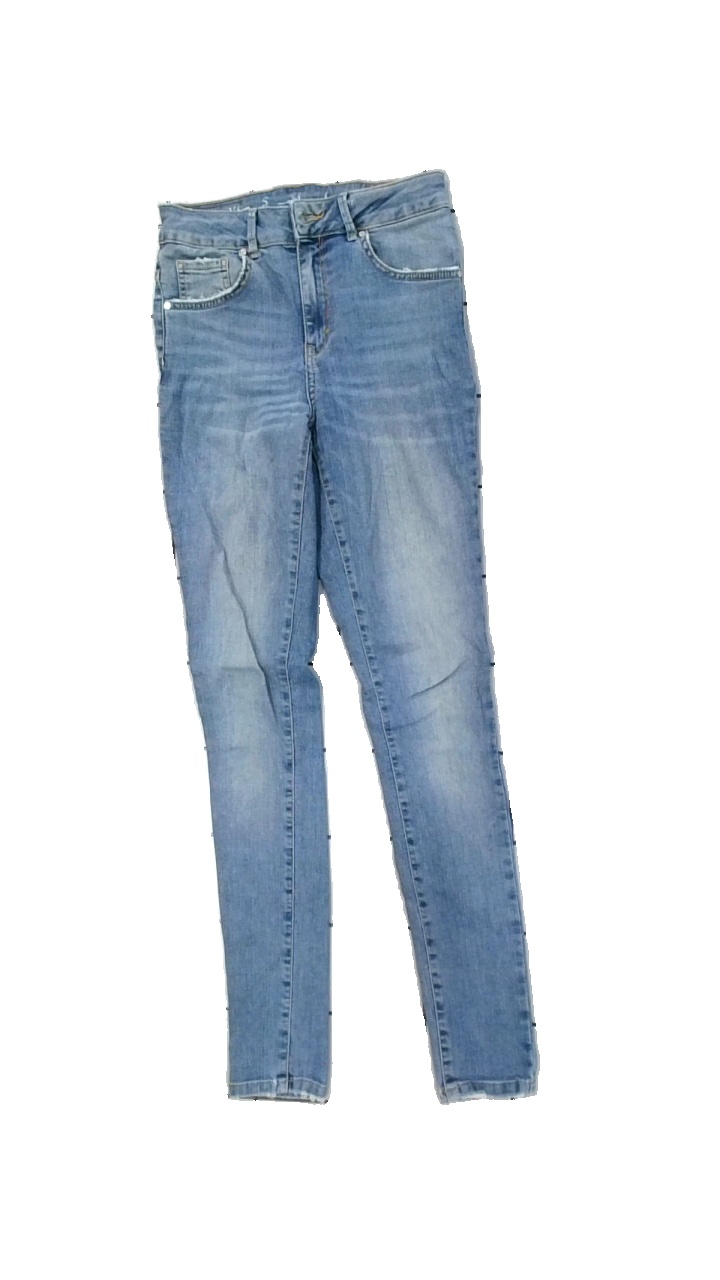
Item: Jeans (Ladies)
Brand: Never Denim Låg
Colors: Blue
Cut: Tight
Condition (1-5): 3
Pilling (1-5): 4
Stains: Minor
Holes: Minor
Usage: Export
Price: <50